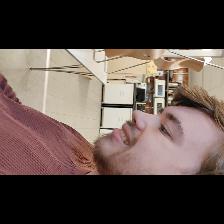
Label: Human